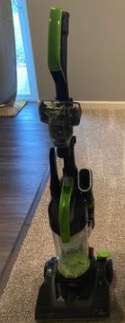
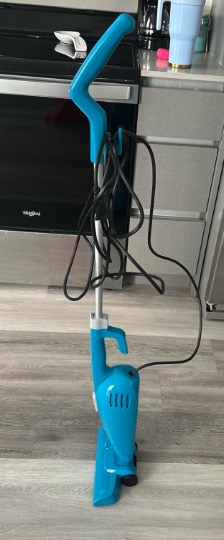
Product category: items_vacuum
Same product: no